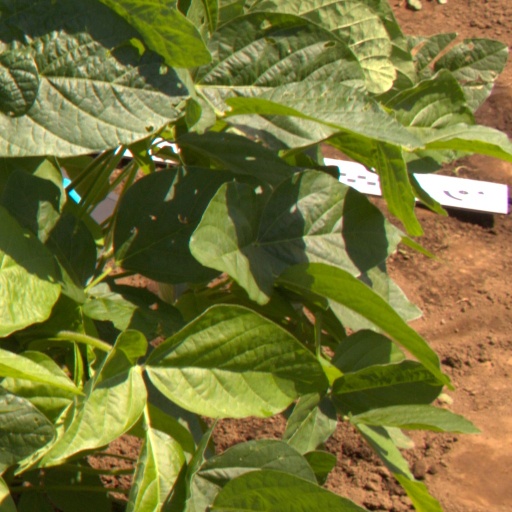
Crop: soybean